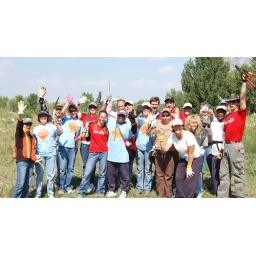
Democrats Work volunteers plant Choke Cherry trees at Bluff Lake in Colorado.9/6/2008